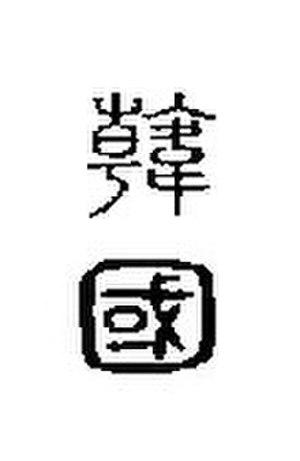
Han était un État de la période des Royaumes combattants de la Chine. Initialement clan de grands feudataires de l'État de Jin, l'État Han fut l'un des trois États créés par la partition de celui-ci par les Trois familles en 403 av. J.-C.